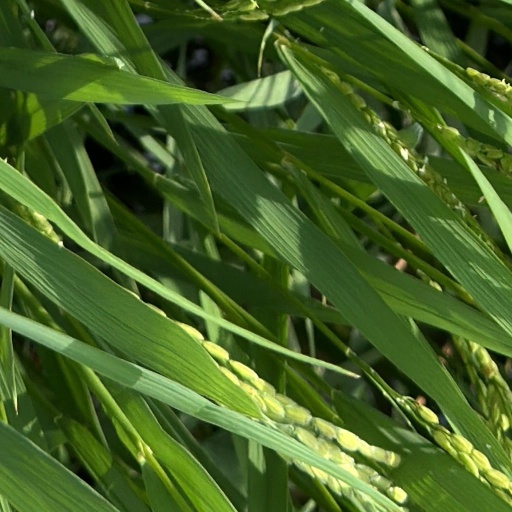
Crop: rice